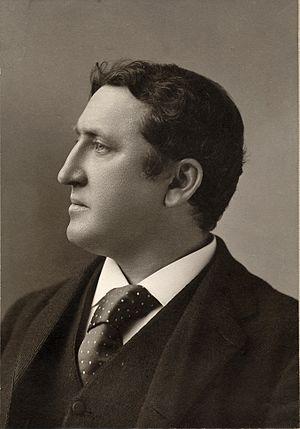
James Gibbons Huneker était compositeur et critique, né à Philadelphie.